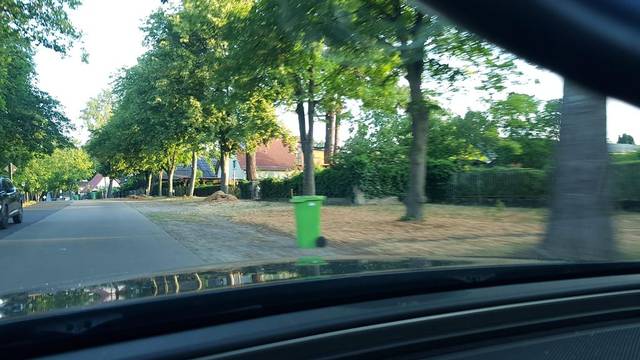
Region: Germany
Coordinates: 52.52, 13.72